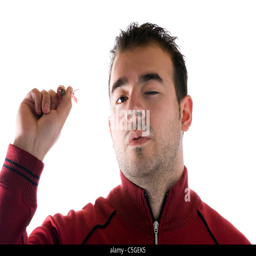
a young man aims a dart as he gets ready to throw it at the target